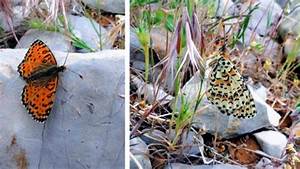
Label: farfalla